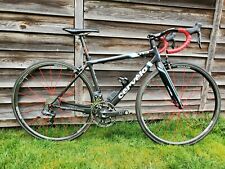
Vehicle type: Bikes